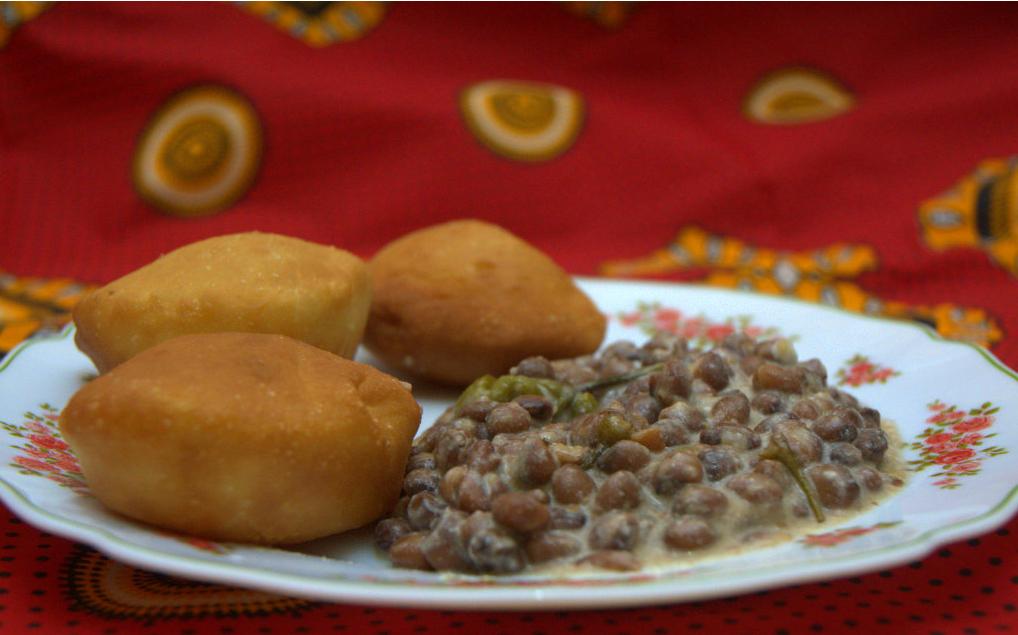
Staftahi kama wapwani wanavyo sema. Sahani ina mahamri matatu, yaliyopikwa yakapikika. Mbaazi kwa kando iliyo na pilipili mchuzi wa rojo unaonekana huku leso ikiwa chini ya sahani.